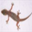
Label: lizard